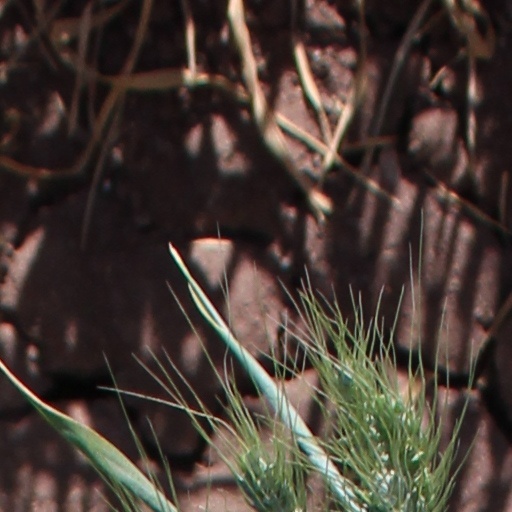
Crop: wheat